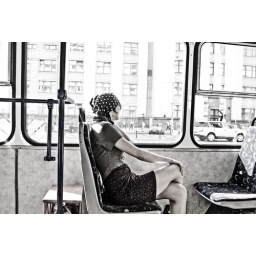
girl in the bus